Toyota Avalon

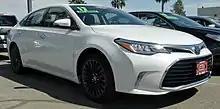
Facelift Avalon (US)

The 2013 model year HV Edition is based on the hybrid model. It includes 19-inch wheels with Michelin Pilot Super Sport 225/40R19 tires, JBL GreenEdge surround-sound system with 15-speakers, hybrid-blue headlights, turn signals, bright white with electric blue body color and the suspension and braking system from the 2013 model year TRD Edition.